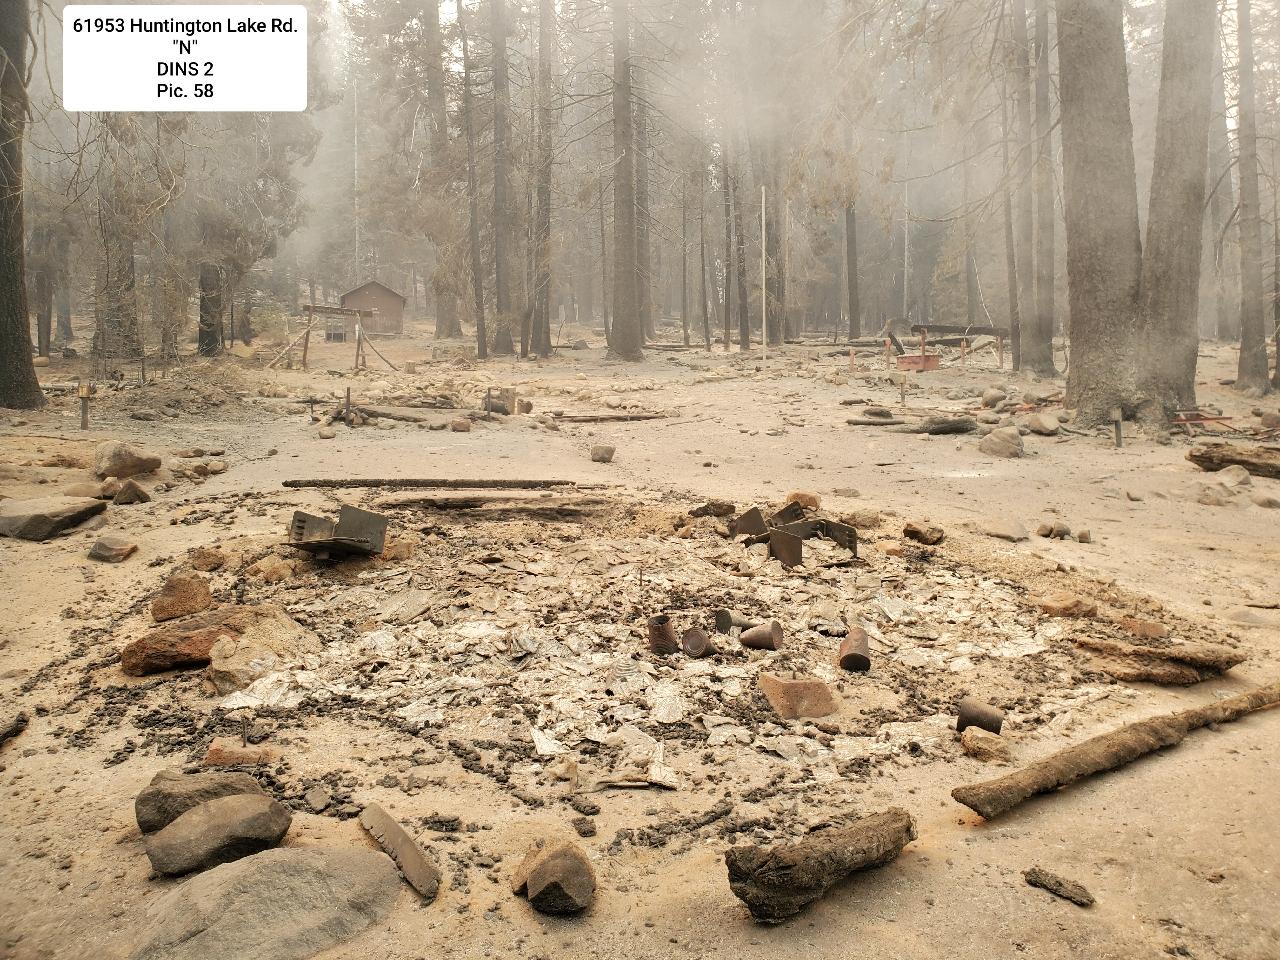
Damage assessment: destroyed